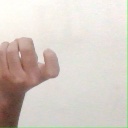
अक्षर: ज